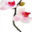
Label: orchid